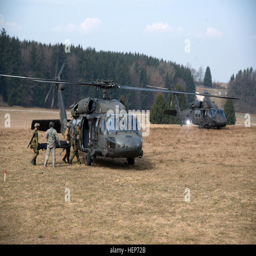
a team of international medics move a simulated casualty using a stretcher towards a helicopter